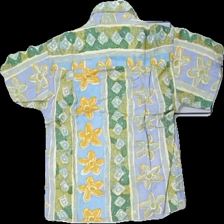
View: back
Type: Shirt
Category: Children
Brand: Not in the list
Brand text on label: joe the kid
Colors: Blue, Green, Yellow, Multicolor
Material: 70% Cotton 30% Viscose
Pattern: Other
Cut: Regular
Size: 110
Trend: 90s
Price range: 100-150
Recommended usage: Reuse
Description: shortsleeve patterned 90s shirt